Busy Bee

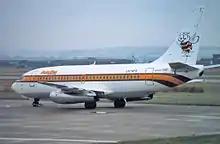
Busy Bee Boeing 737-200 at Aberdeen Airport

Busy Bee employed three liveries throughout its history. During the initial Busy Bee period from 1966 to 1973, it had honey-colored detailing. During the Air Executive period until 1980, the airline had a mixed white, blue and red livery, which brought it close to that used by its larger sister company. The Busy Bee brand was reintroduced in 1980, after which the airline used a honey and brown cheatline and decorated the vertical stabilizer with a bee.